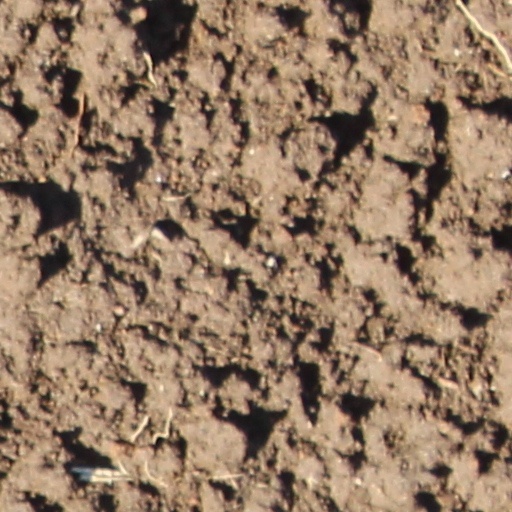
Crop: wheat